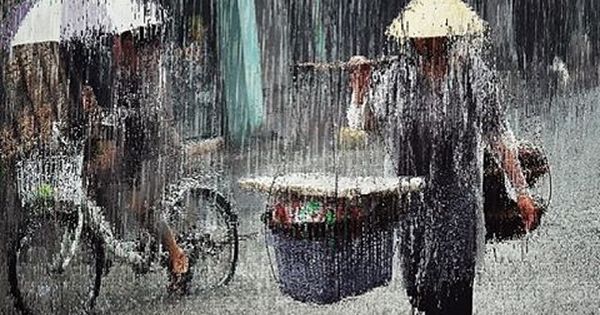
Weather: rain or strom